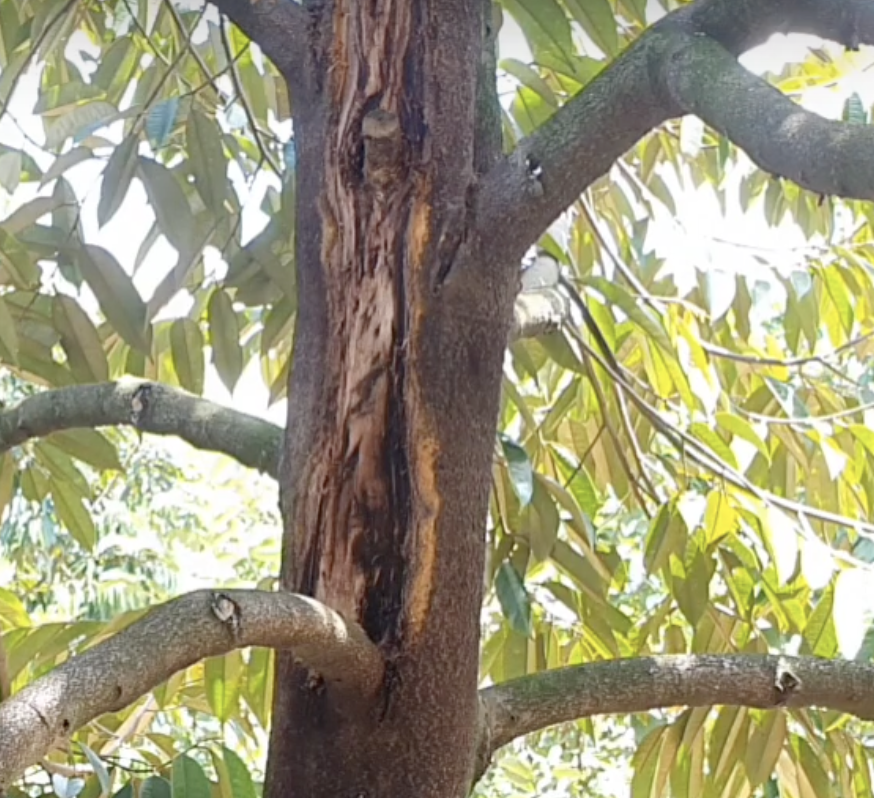
Label: stem_cracking_ gummosis